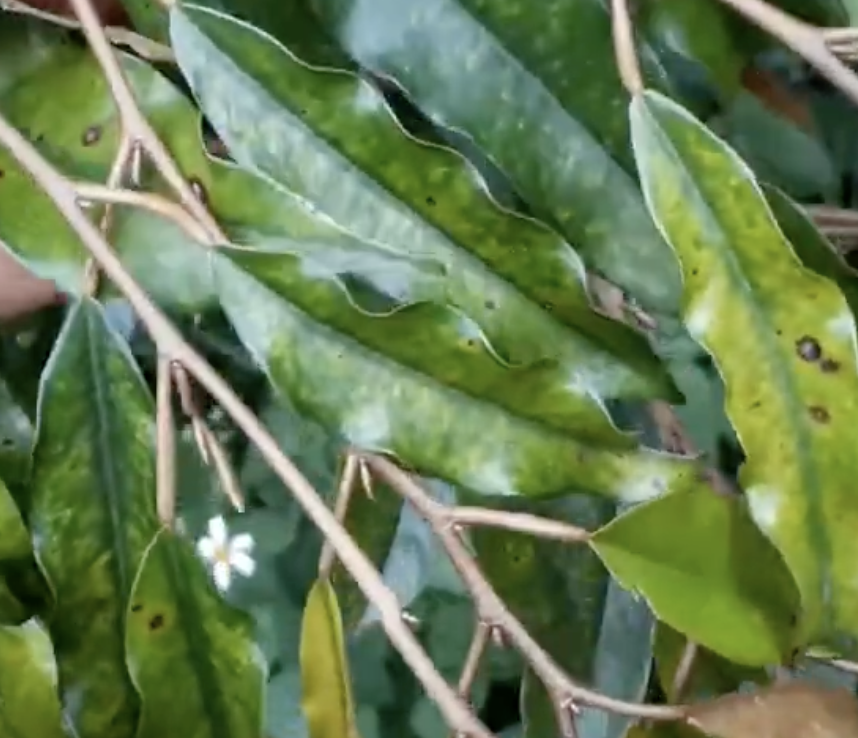
Label: canker_disease